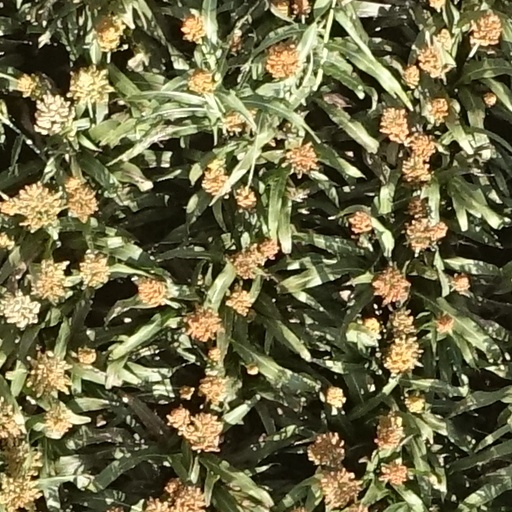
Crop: sorghum